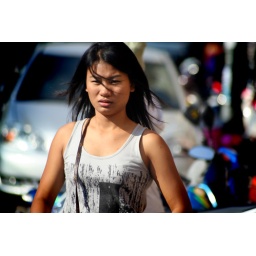
Woman walking along a typical street in Pattaya, Thailand.